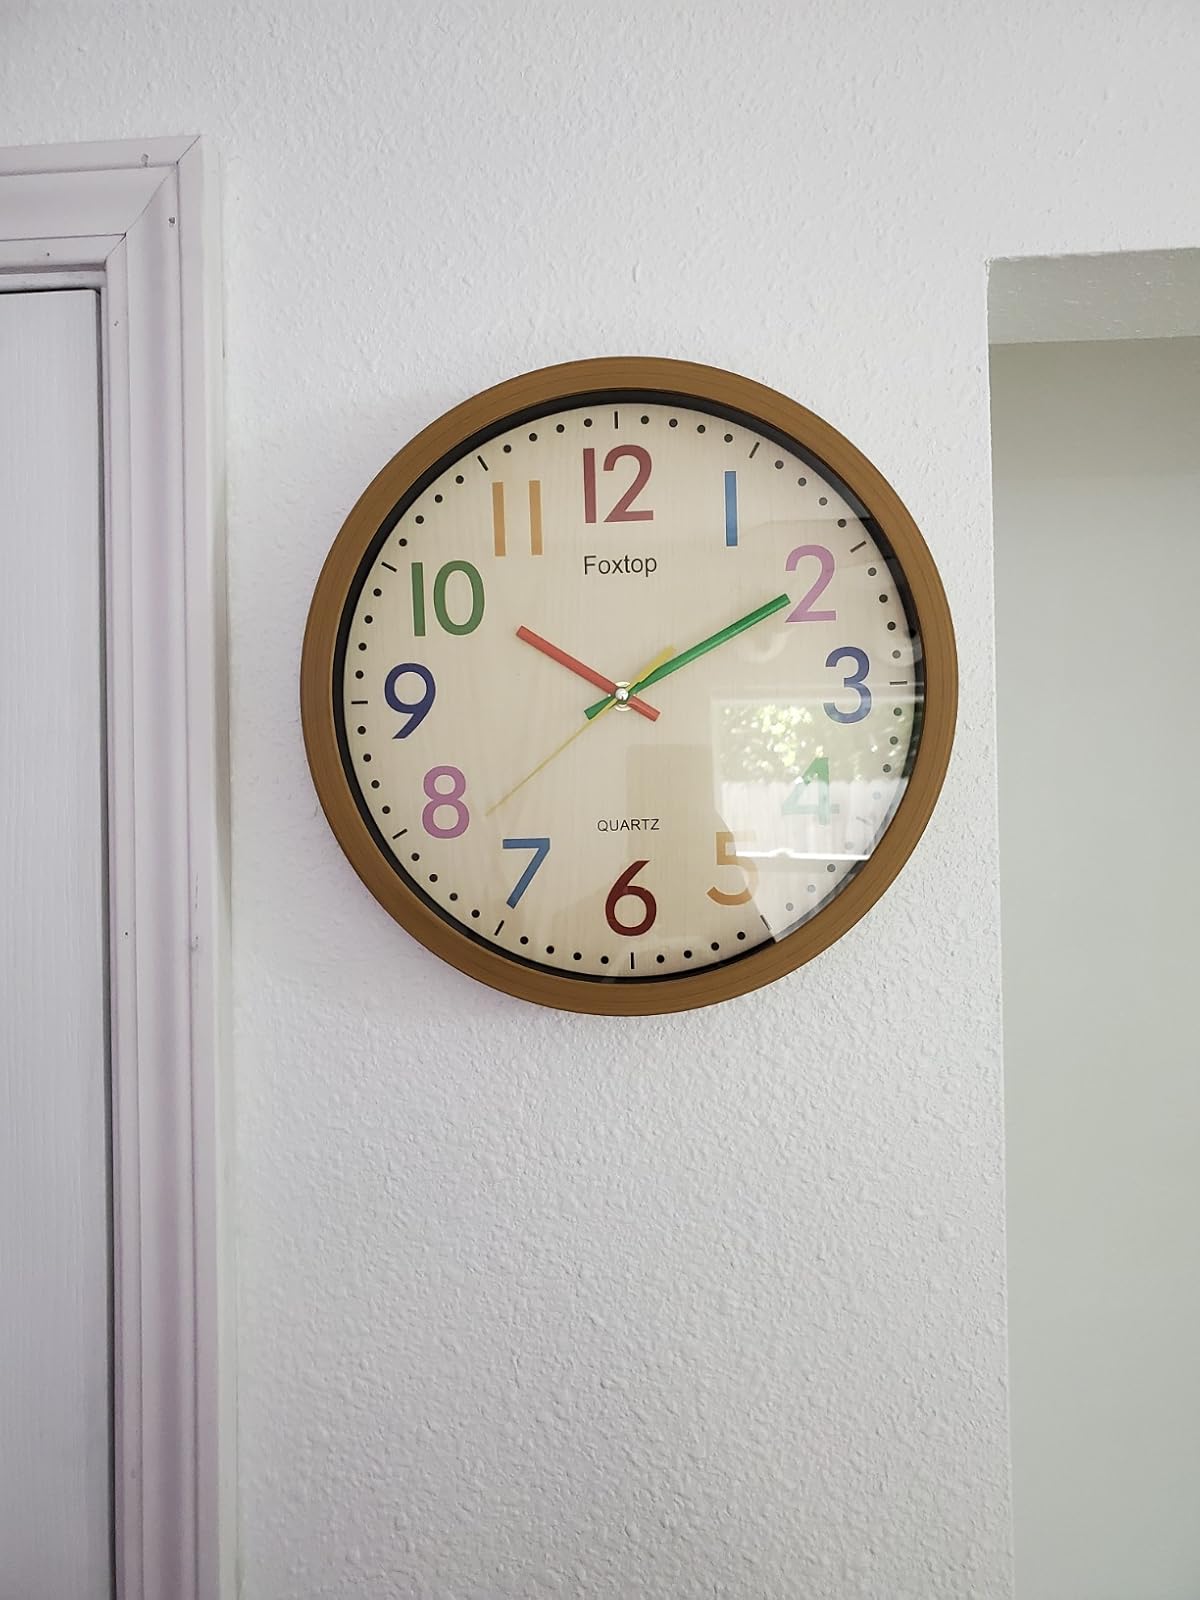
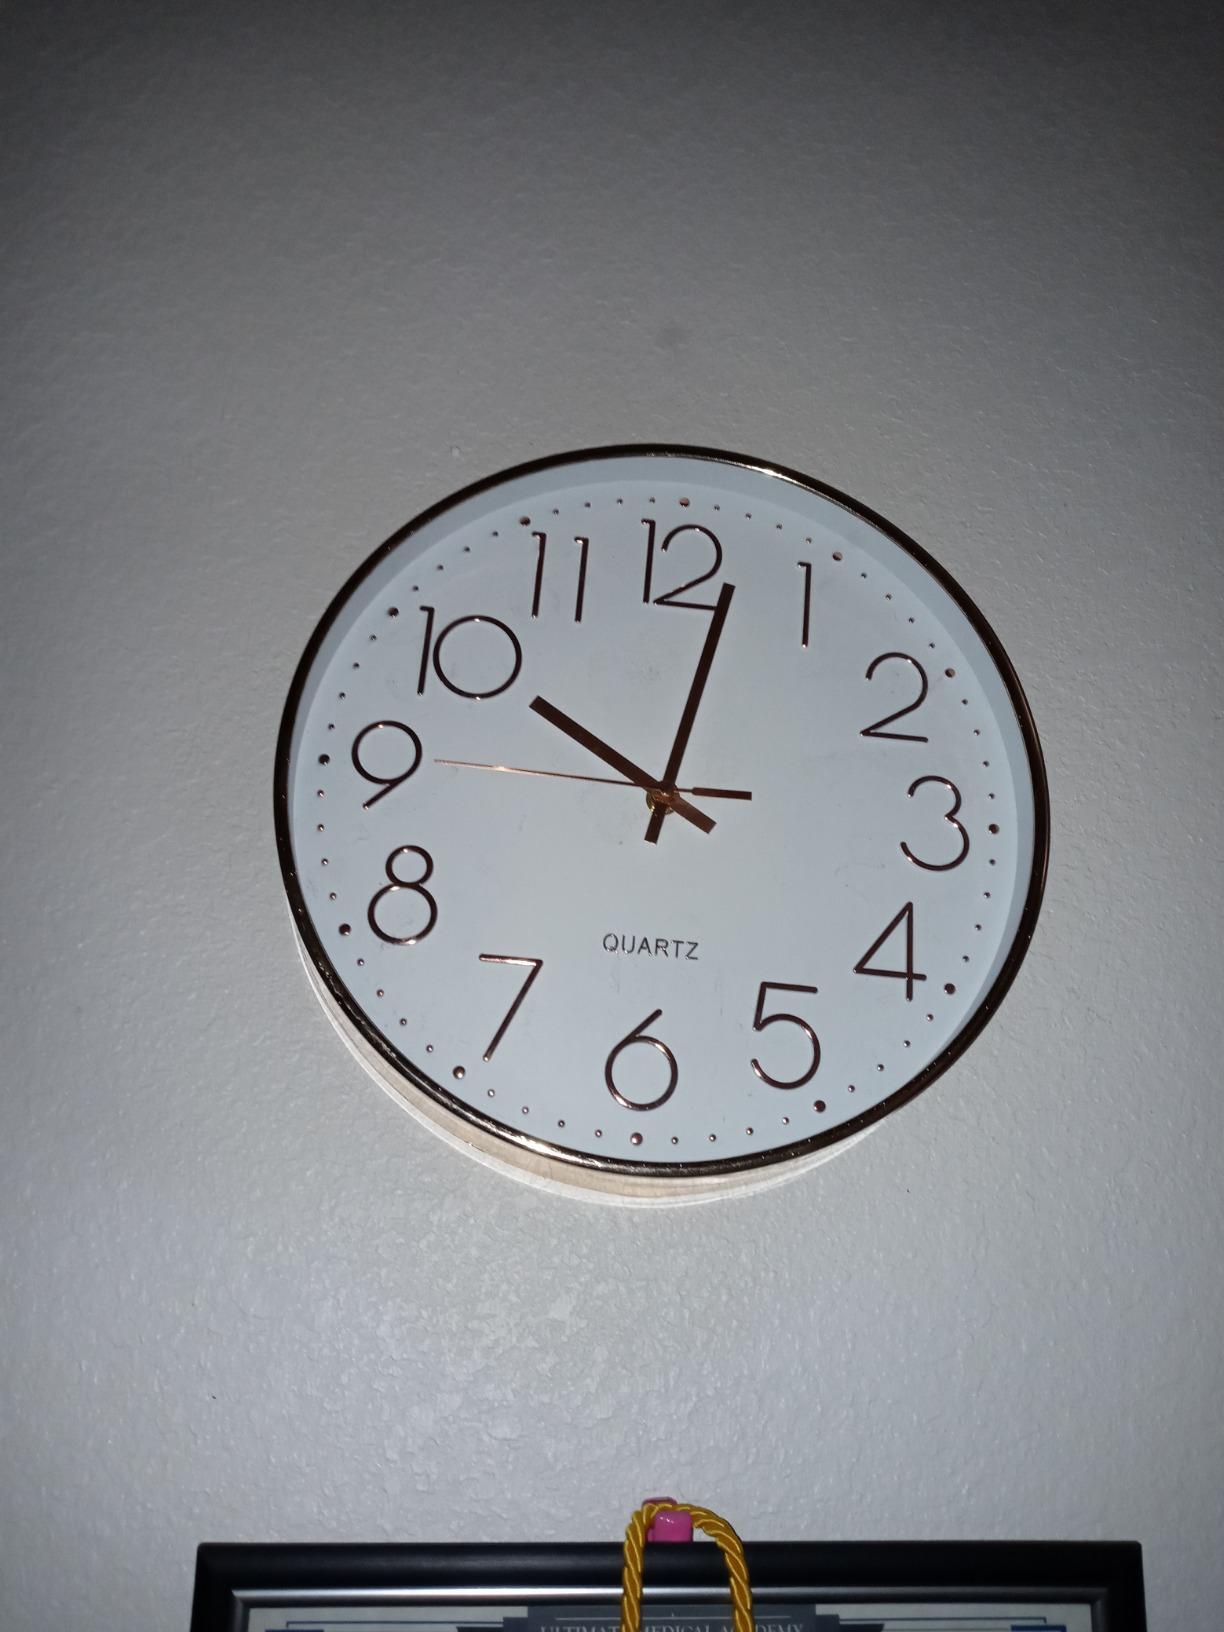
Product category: clock
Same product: no